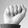
ASL letter: A